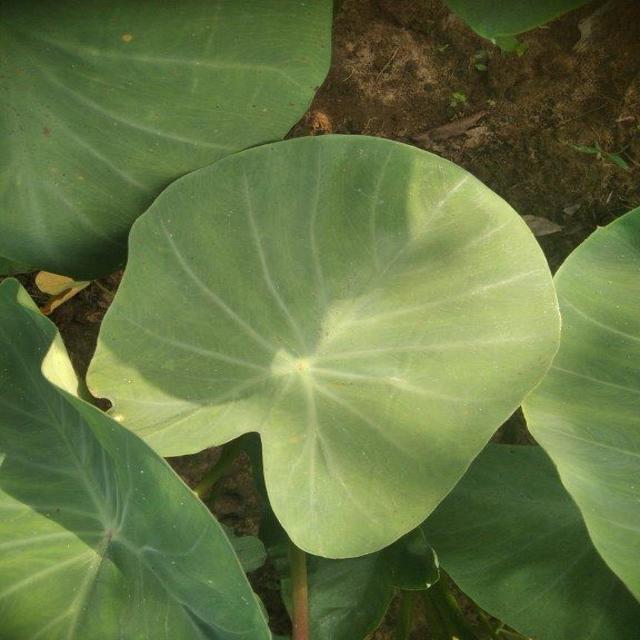
Label: Healthy